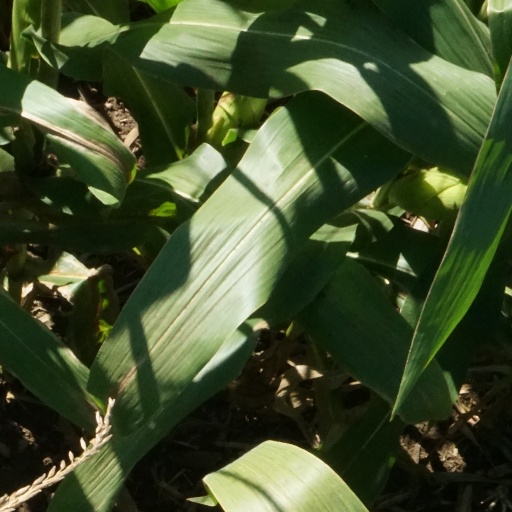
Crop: maize; corn